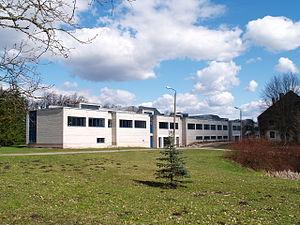
Olustvere est un village estonien de la région de Viljandi, au centre du pays, qui appartient depuis 2005 à la commune de Suure-Jaani.